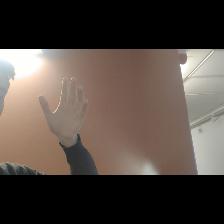
Label: Human